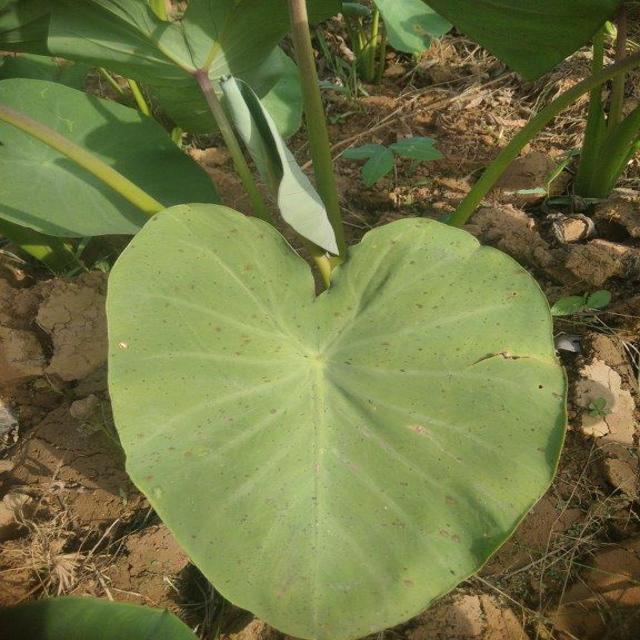
Label: Mid_Blight